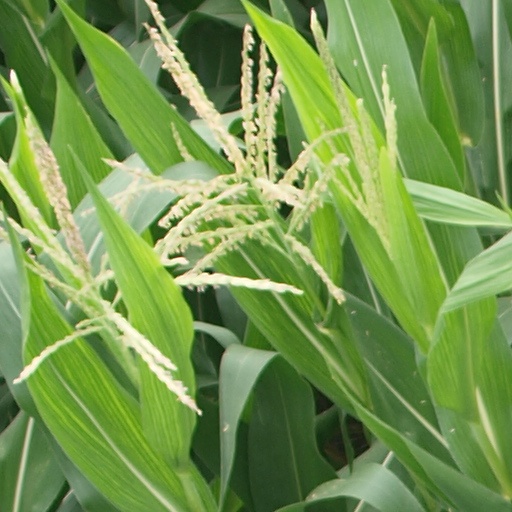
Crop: maize; corn